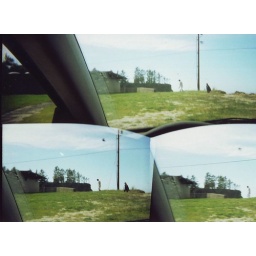
taken with a plastic toy robot camera (like it has a robot face with 3 lenses)I was sitting in the car.